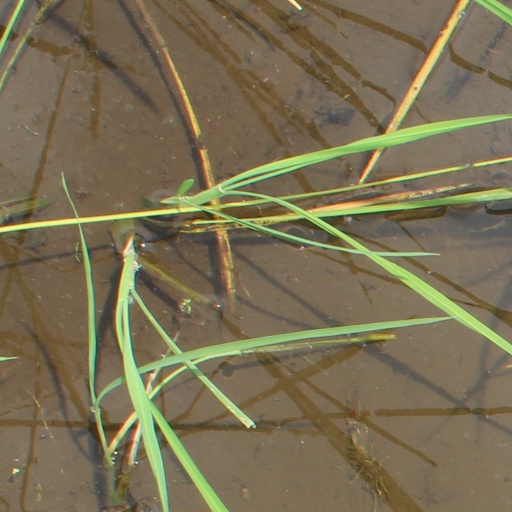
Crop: rice